James Hyndes Gillies

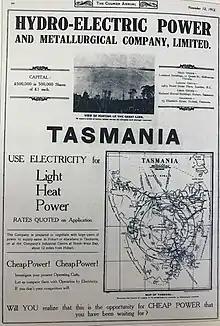
HEPMCo Advertisement in the Weekly Courier annual supplement for 1912

Gillies travelled to London to secure capital investment from investors for the Great Lake Scheme and orders for turbines, alternators, switch gear, transformers and transmission line were placed in America as soon as possible thereafter, with delivery for the steel and cables expected by February 1912 and the machinery for the power station, March 1912. In June 1912, HEPMCo contracted a Melbourne firm to build AC and DC distribution systems along the main roads leading to Hobart.